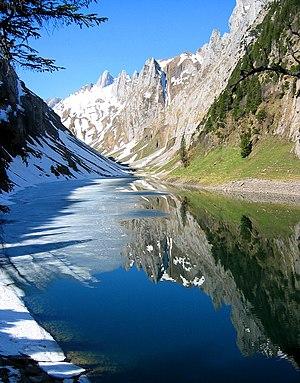
Fälensee ou Fählensee, Alpstein, Suisse